Lucha libre

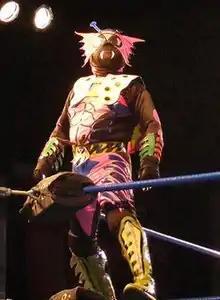
Cuije, an example of a "Mini-Estrella"

"Lucha libre" promotions maintain divisions for wrestlers known as "Mini-Estrellas", also known as "Pequeño Estrellas" and simply "Minis". Unlike American midget wrestling, "Mini-Estrellas" divisions are not just for dwarfs but also for "luchadores" that are short. The maximum allowable height to participate in the "minis" division was originally 5 feet, but in recent years wrestlers such as Pequeño Olímpico have worked in CMLL's "minis" division despite being tall. "Mini-Estrella" wrestling was first popularized in the 1970s with wrestlers like Pequeño Goliath and Arturito (a wrestler with an R2-D2 gimmick) becoming noticed for their comedic abilities. In the late 1980s and early 1990s, CMLL created the first actual "minis" division, the brainchild of then-CMLL booker Antonio Peña, which placed an emphasis on athleticism and spectacular high-flying techniques over comedy. CMLL created the CMLL World Pequeño Estrellas Championship in 1992, making it the oldest "minis" championship still in existence today. "Minis" are often patterned after "regular-sized" wrestlers and are sometimes called "mascotas" ("mascots") if they team with the regular-sized version. In 2002, AAA introduced the AAA Mascot Tag Team Championship, a tag team title for teams of a regular-sized wrestler and a "mascota".